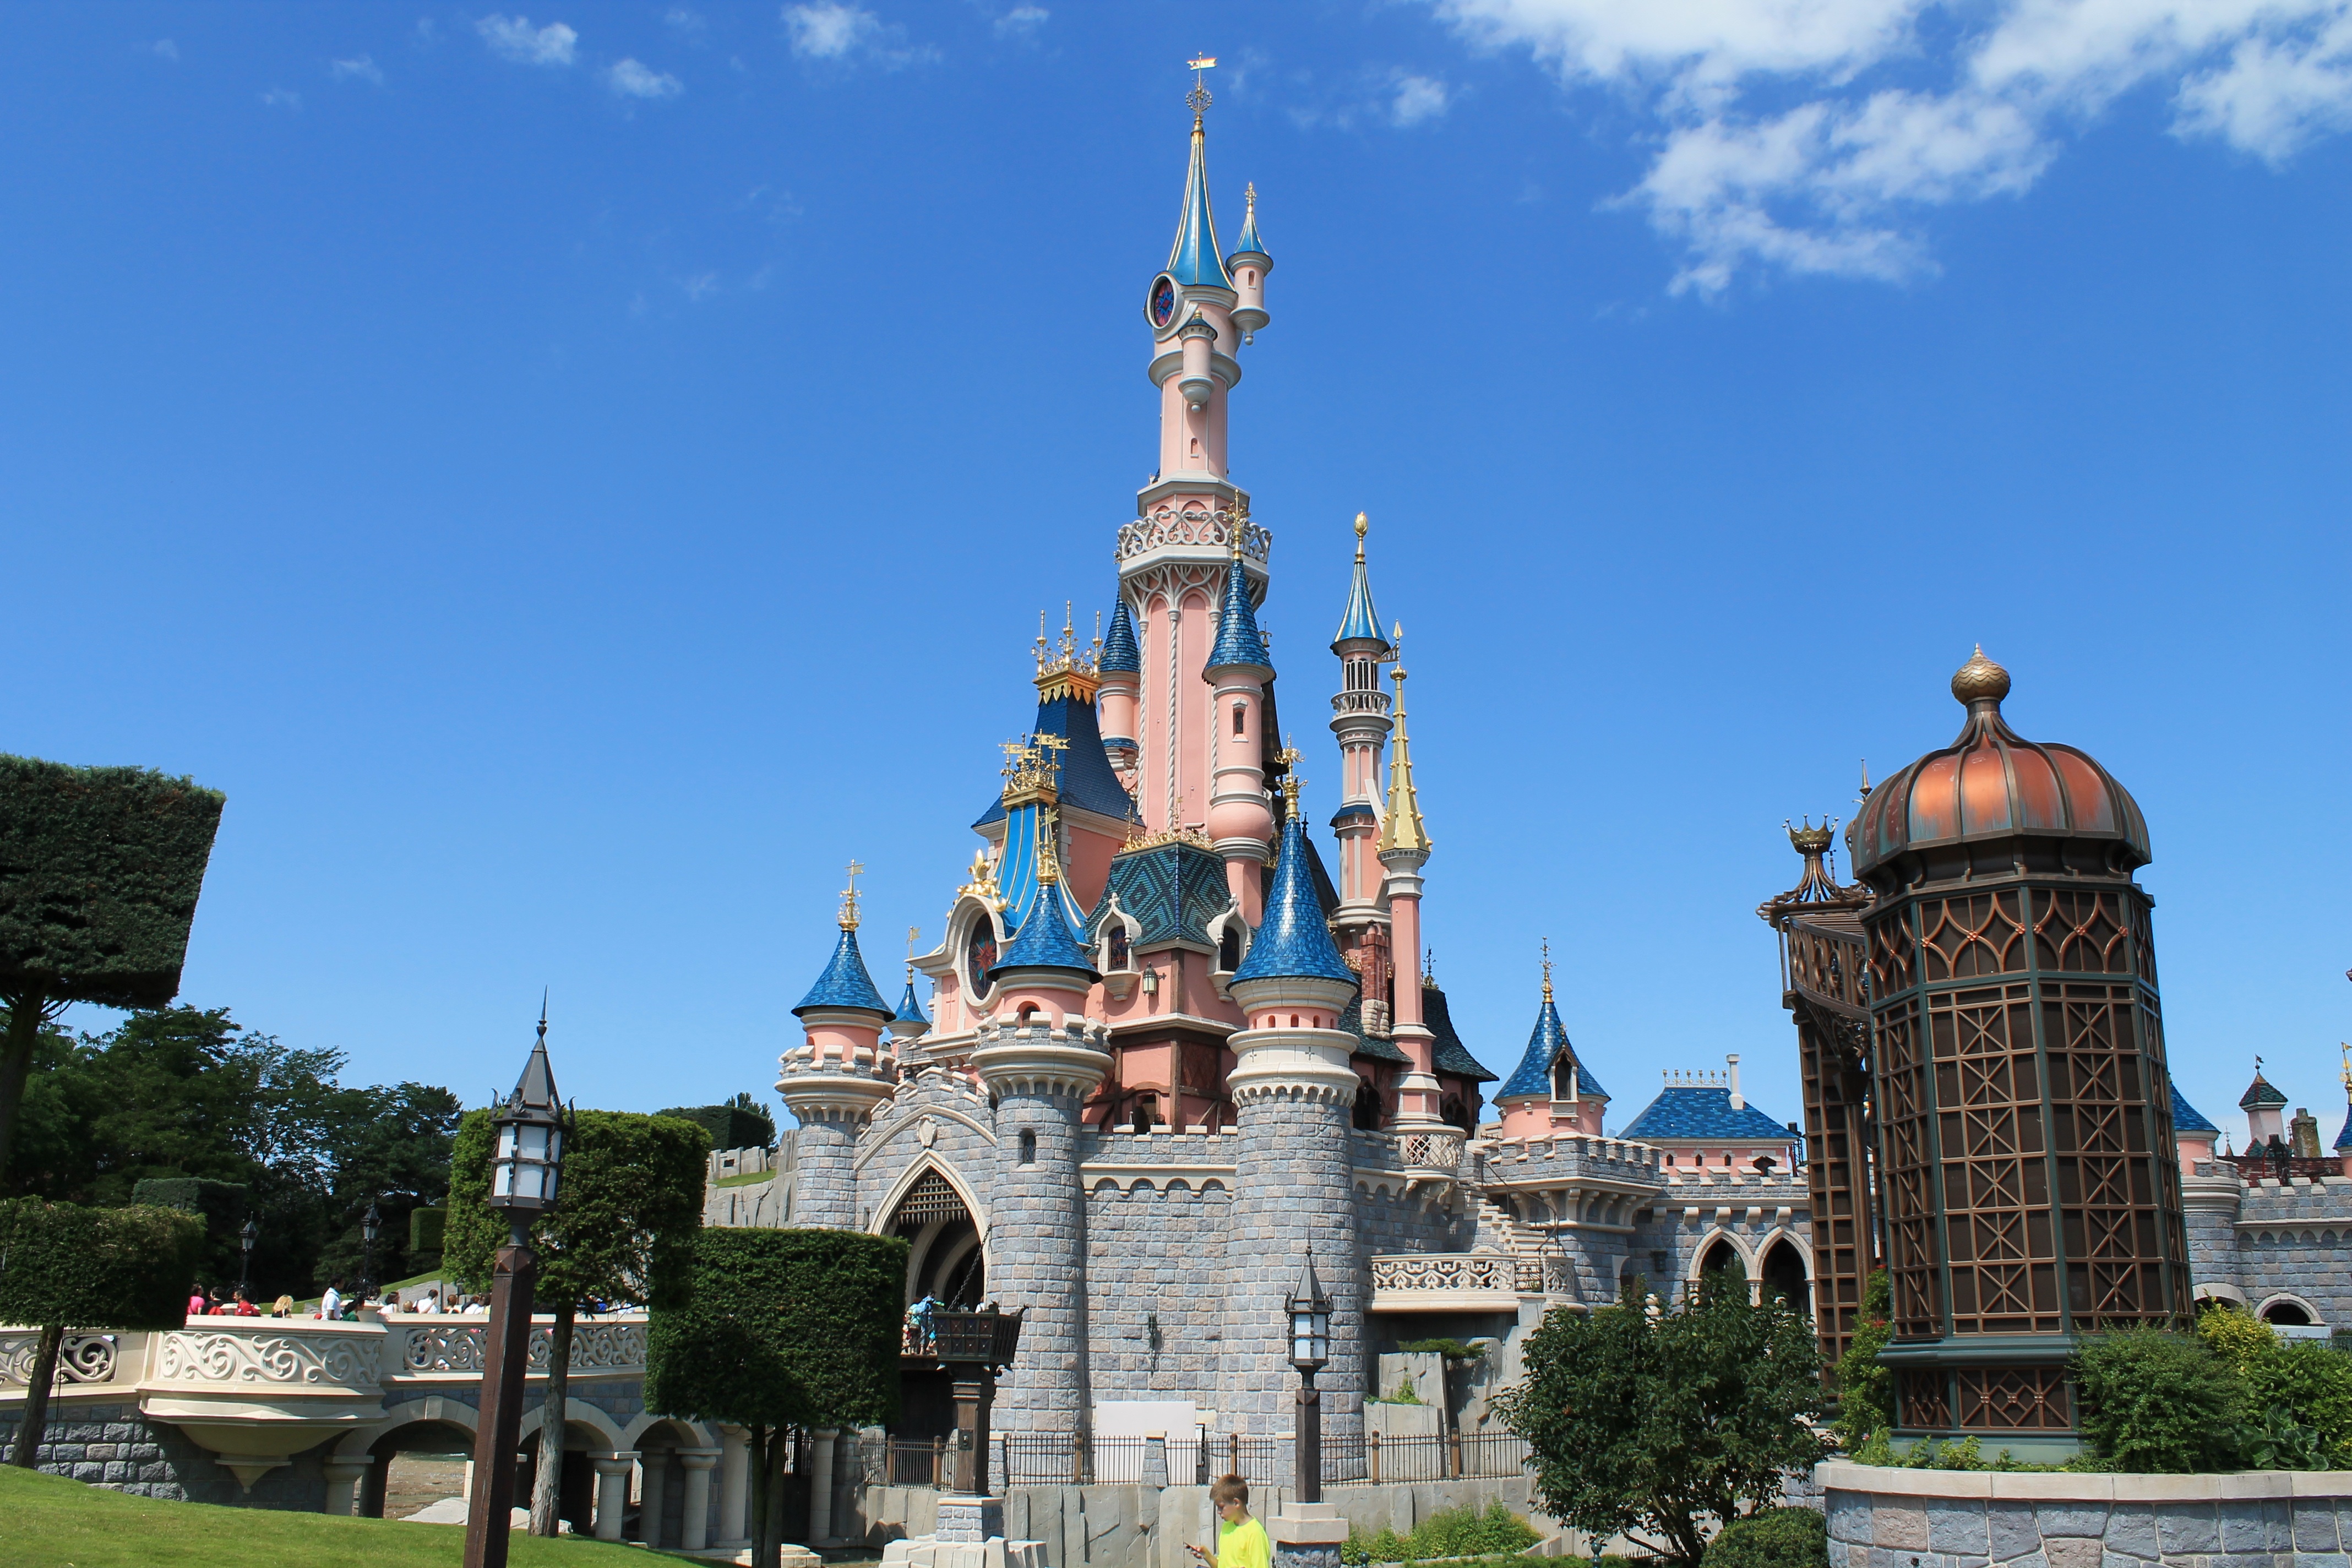
roof, building, chateau, paris, tower, plaza, castle, landmark, cathedral, attraction, tourism, place of worship, spire, fairy, disneyland, tours, historic site, tinkerbell, belle au bois dormant